Klett (Norway)

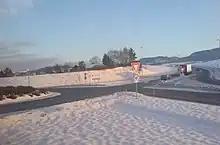
Klett Crossing

To the south of Klett is the junction called Klett Crossing where the European route E06 and European route E39 highways intersect. The roundabout was built in 1988. It is the site of the most traffic accidents in all of the old Sør-Trøndelag county. It was also long famous for being the only roundabout in Norway with yellow road-signs. This was a test by the Norwegian road administration, inspired by Sweden.